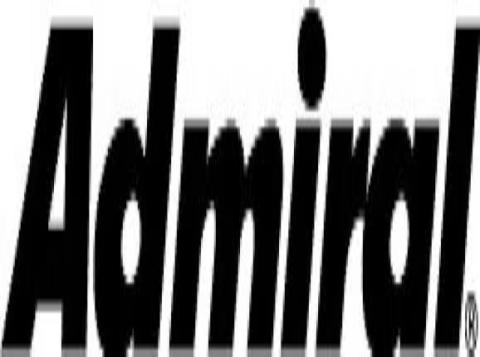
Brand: Admiral
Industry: Clothes